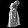
Label: Dress